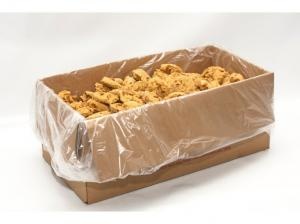
Davids Cookies Peanut Butter Gourmet Cookie Dough 1.5oz (PACK OF 213)
Ships via 1-2 day shipping in temperature controlled packaging every Monday and Tuesday so delays may occur depending on the day of week your order is placed.Davids Cookies Peanut Butter Gourmet Cookie Dough, 1.5 Ounce -- 213 per case. Rich peanut butter cookies chock full of peanut butter chips.
Brand: DAVID'S
Category: Food, Beverages & Tobacco > Food Items > Cooking & Baking Ingredients > Dough > Cookie & Brownie Dough